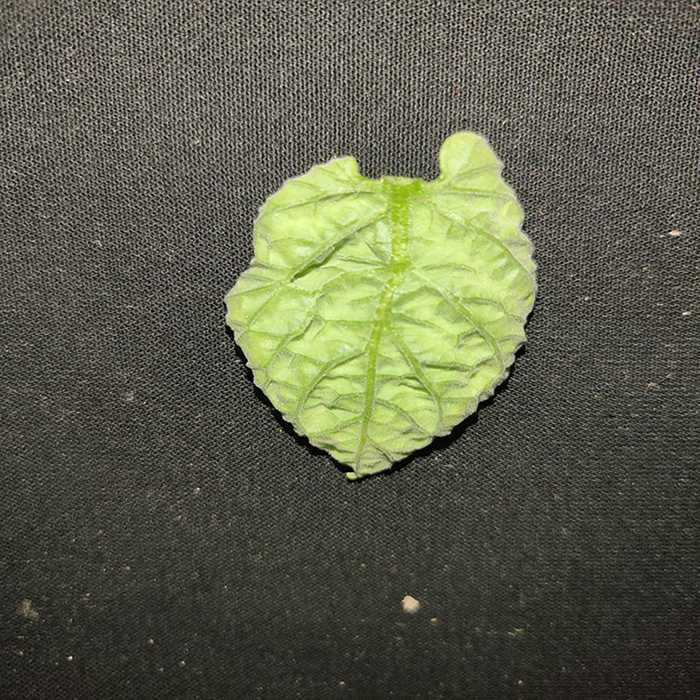
Plant: Tomato
Label: Tomato leaf curl virus